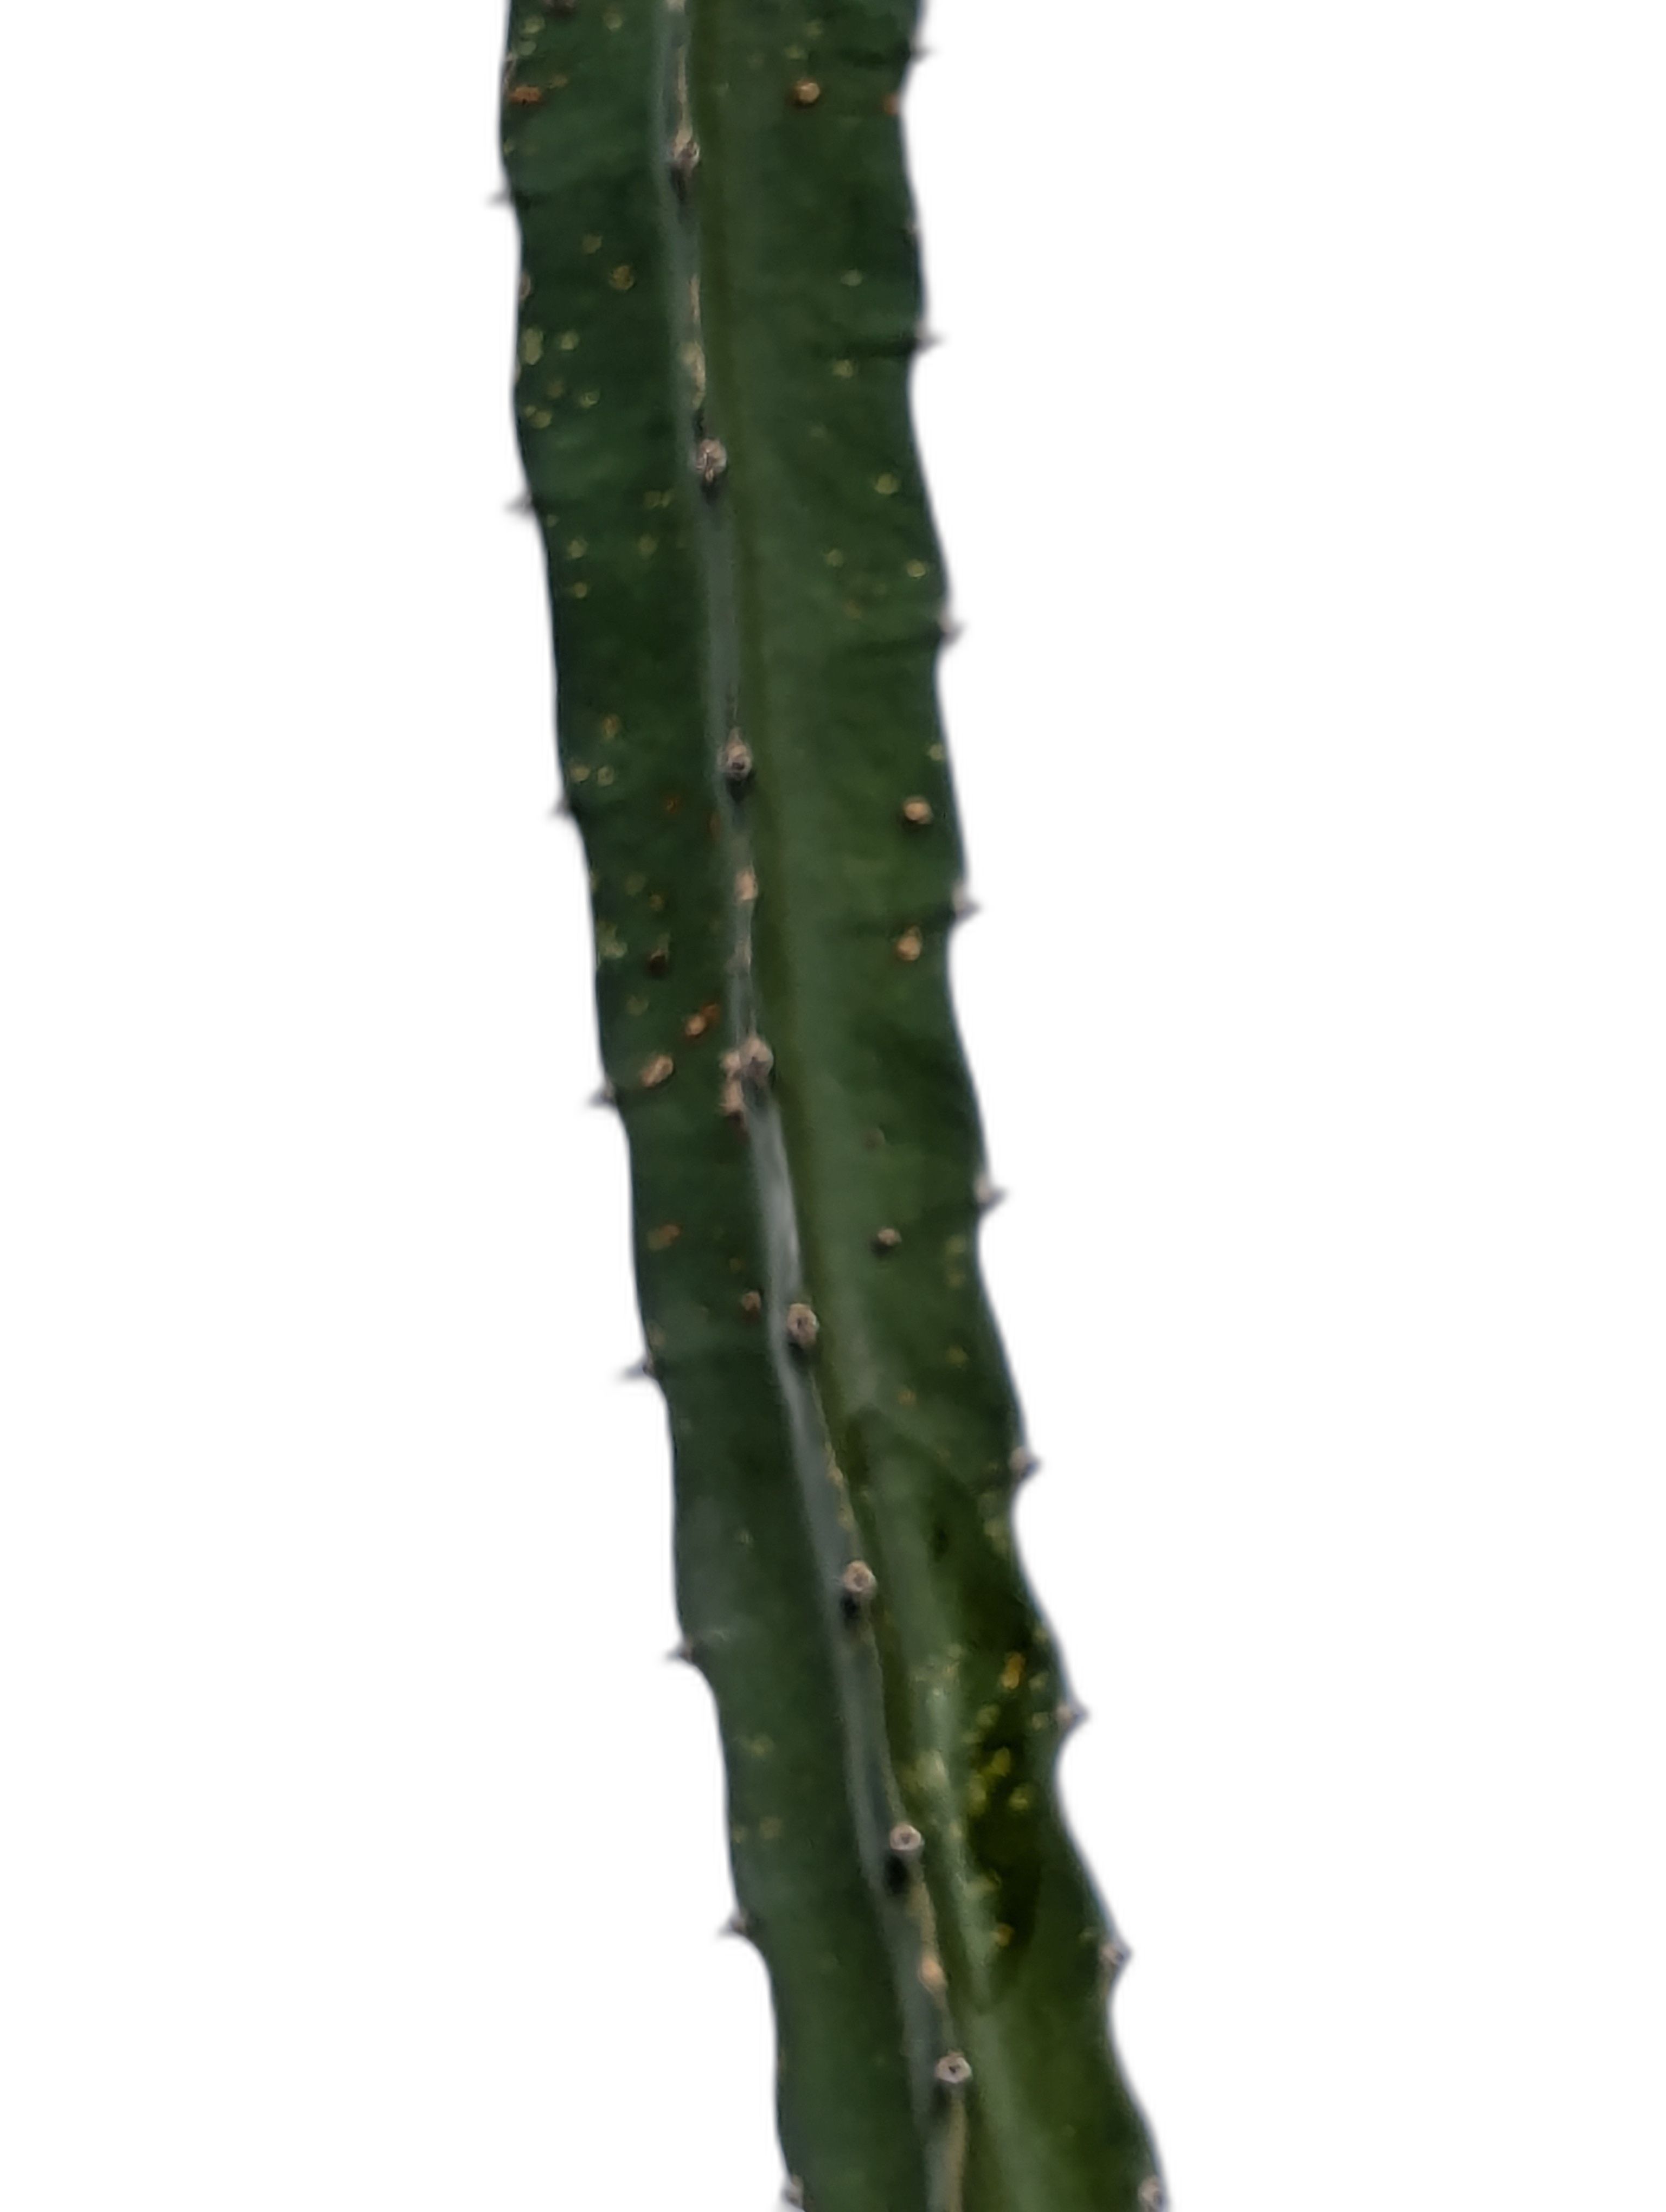
Label: Good leaf